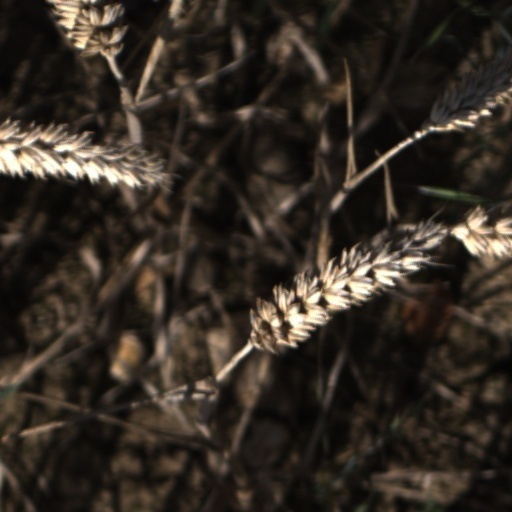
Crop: wheat